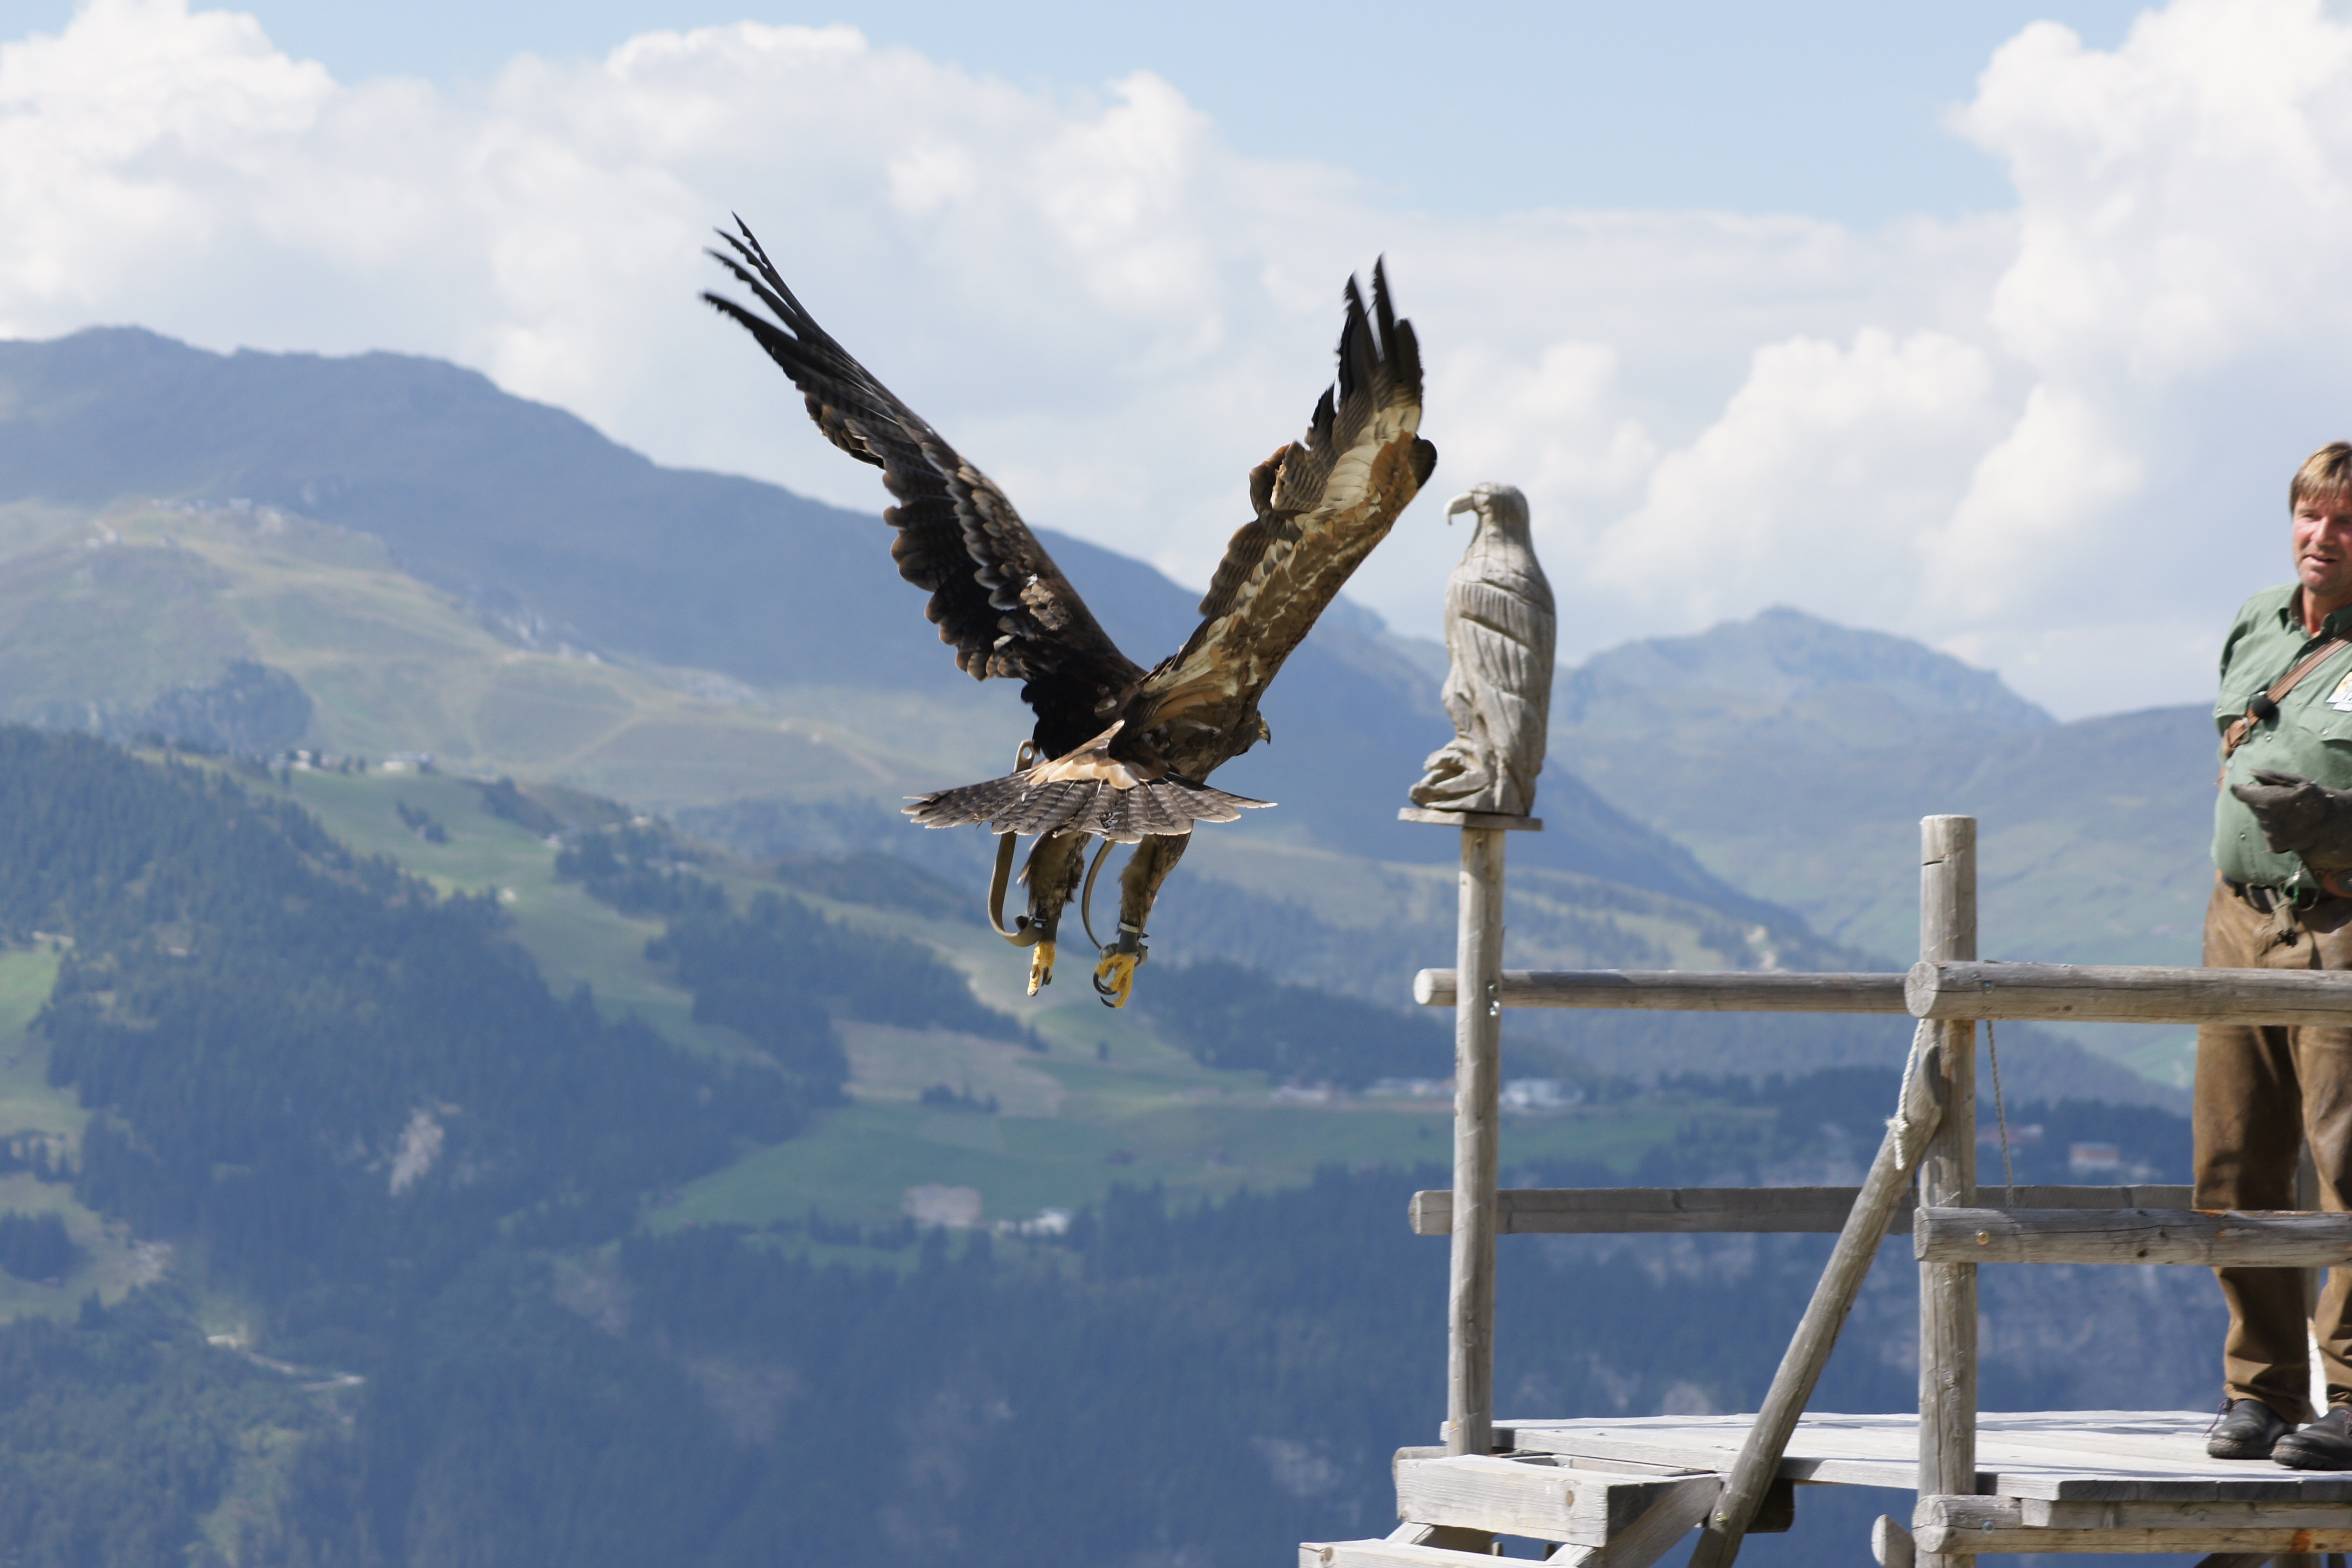
nature, bird, air, animal, fly, jumping, flight, eagle, freedom, extreme sport, close, feather, raptor, swing, plumage, bird of prey, animal world, falconry, adler, bird flight, atmosphere of earth